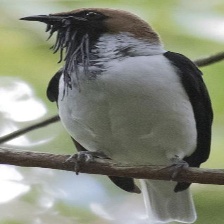
Species: BEARDED BELLBIRD
Scientific name: PROCNIAS AVERANO